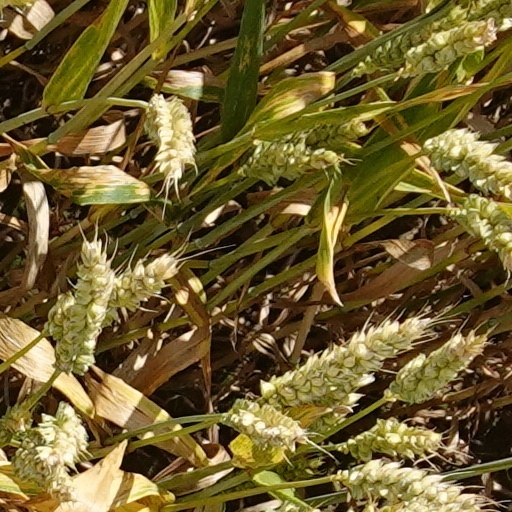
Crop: wheat